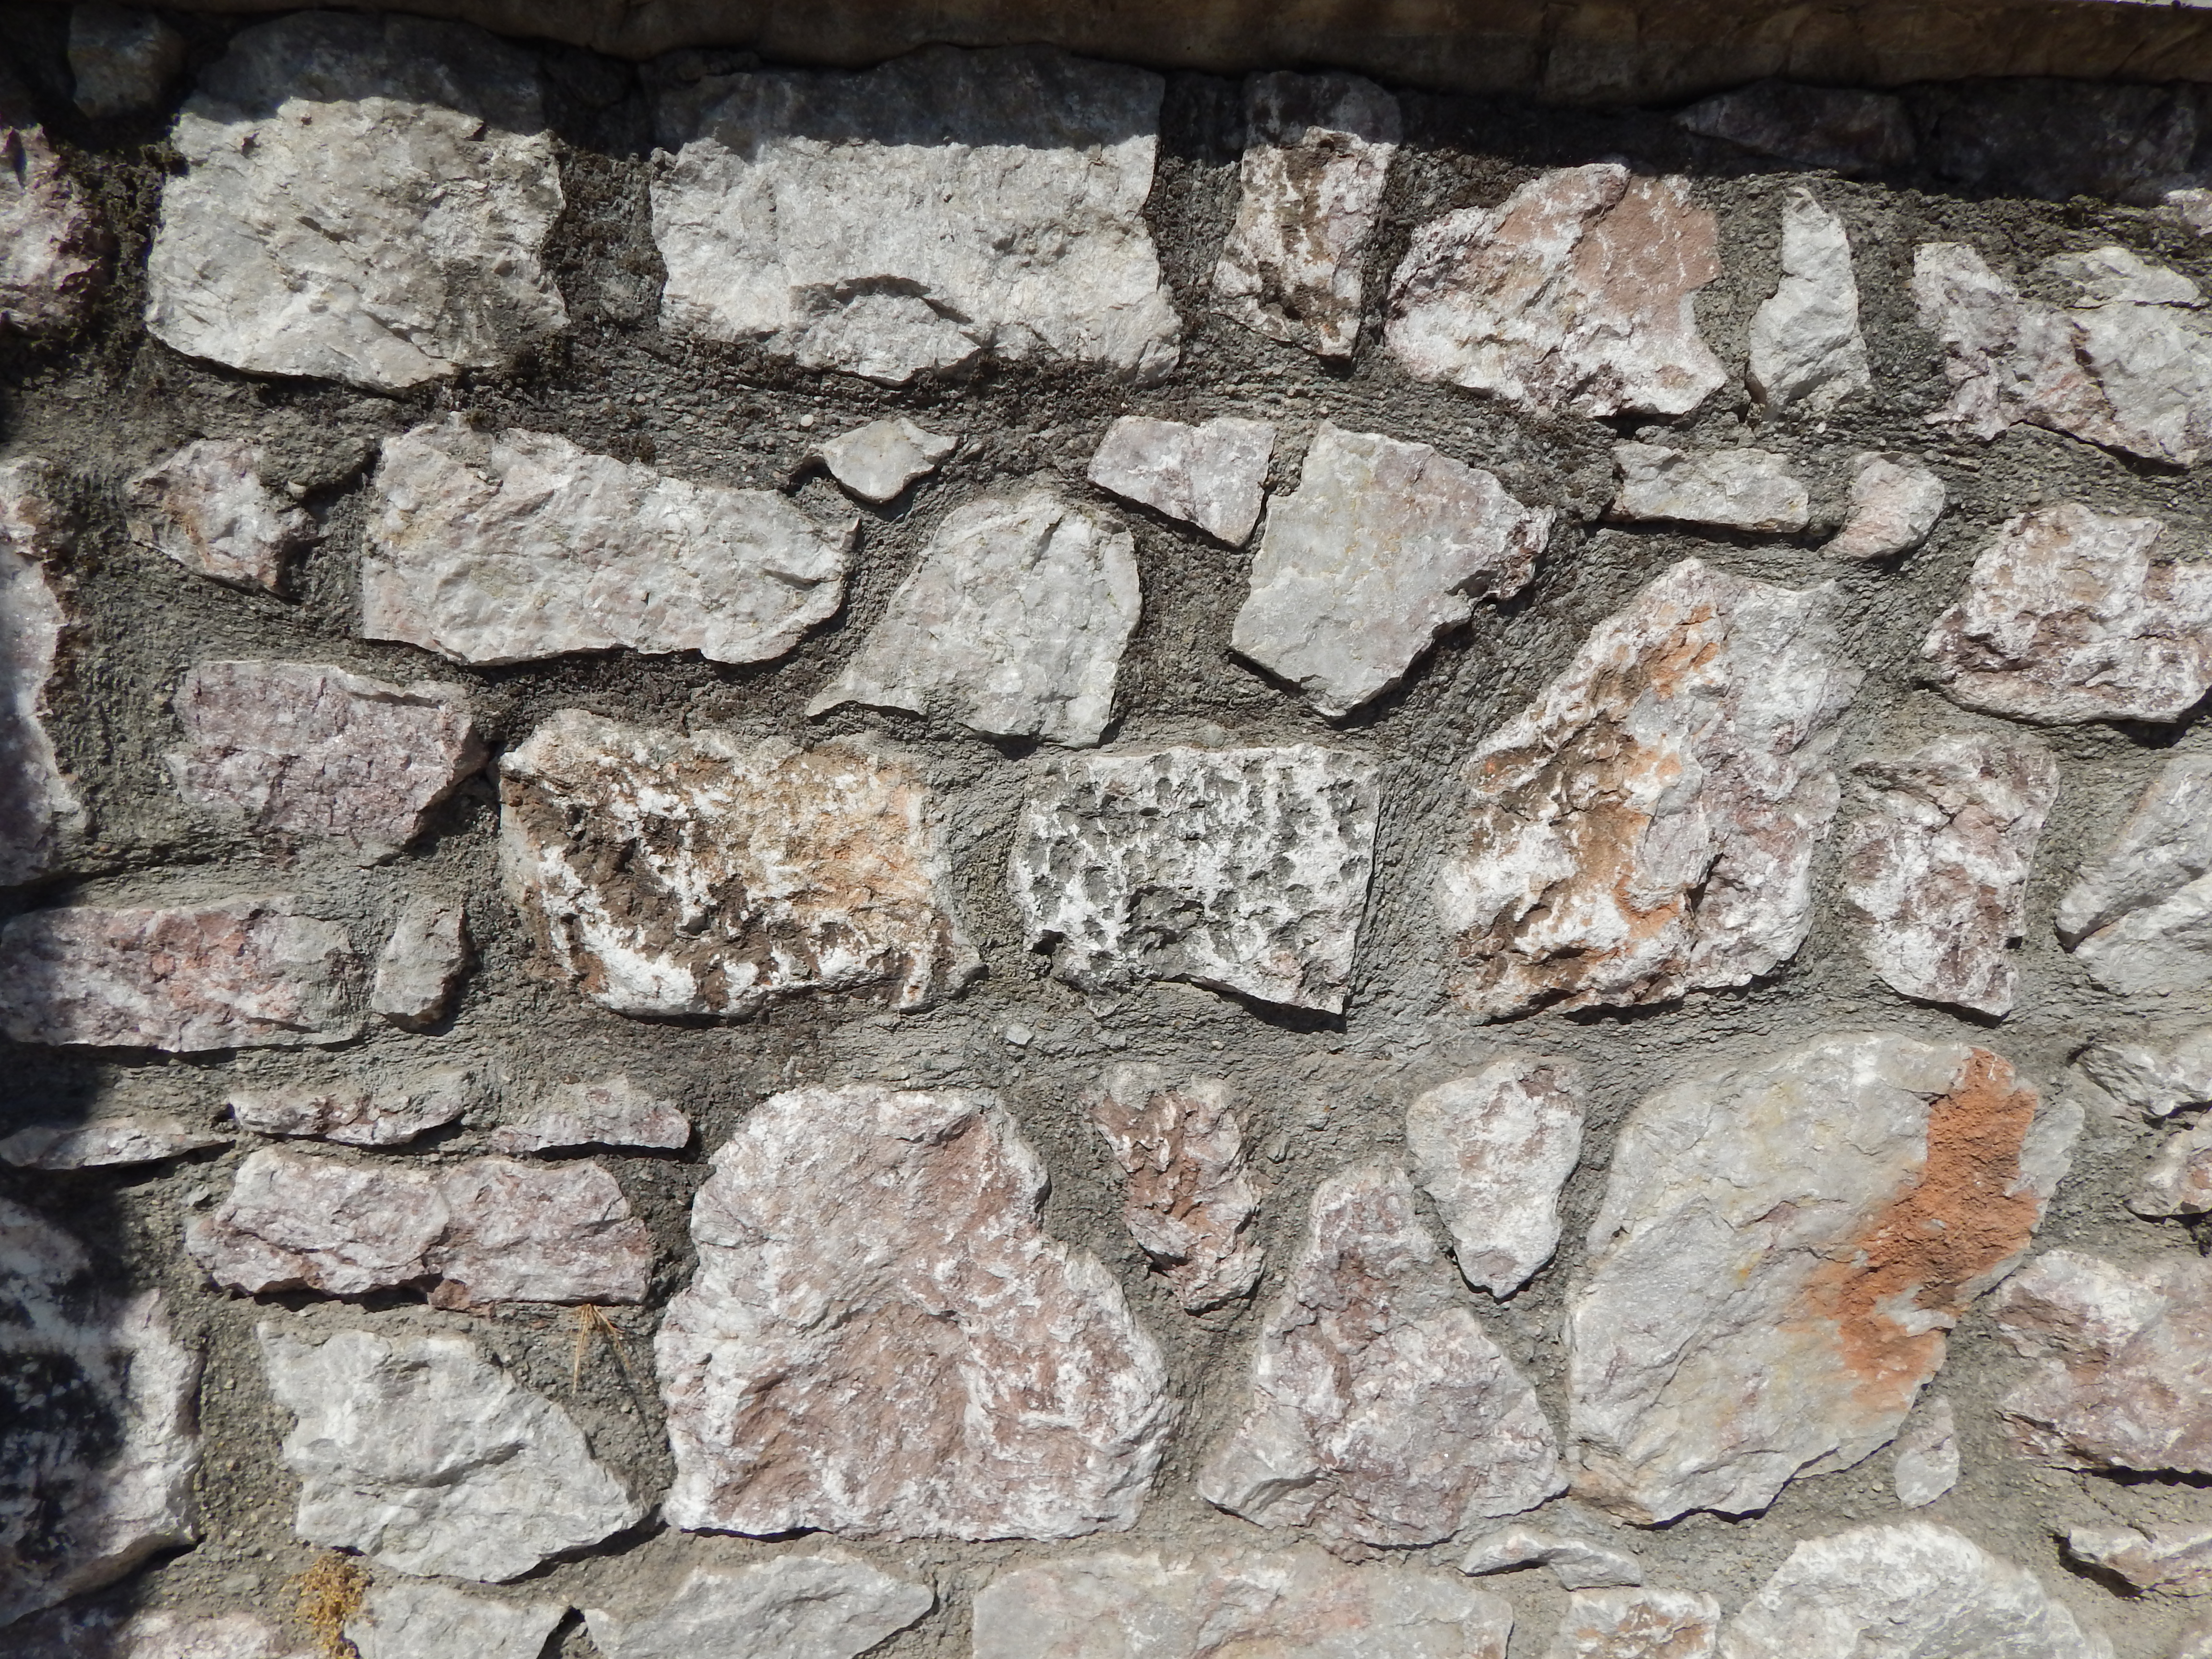
stone, texture, masonry, wall, natural, rock, stones, background, seamless, stacked, pattern, fence, design, old, wallpaper, construction, surface, rough, solid, grunge, concrete, backdrop, architecture, house, garden, stone wall, bedrock, geology, rubble, outcrop, brickwork